Elscint

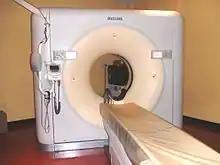
64-slice CT scanner originally developed by Elscint, now a Philips product

Elscint was an Israeli technology company that developed, manufactured and sold medical imaging solutions, including: Nuclear medicine, computed tomography magnetic resonance imaging and X-ray scanners. Elscint's shares traded on the NASDAQ as well as on the Tel Aviv Stock Exchange. At its height, Elscint was a world leader in the development of medical imaging technologies. Most of Elscint's activities were sold to GE Healthcare and Philips Medical Systems.